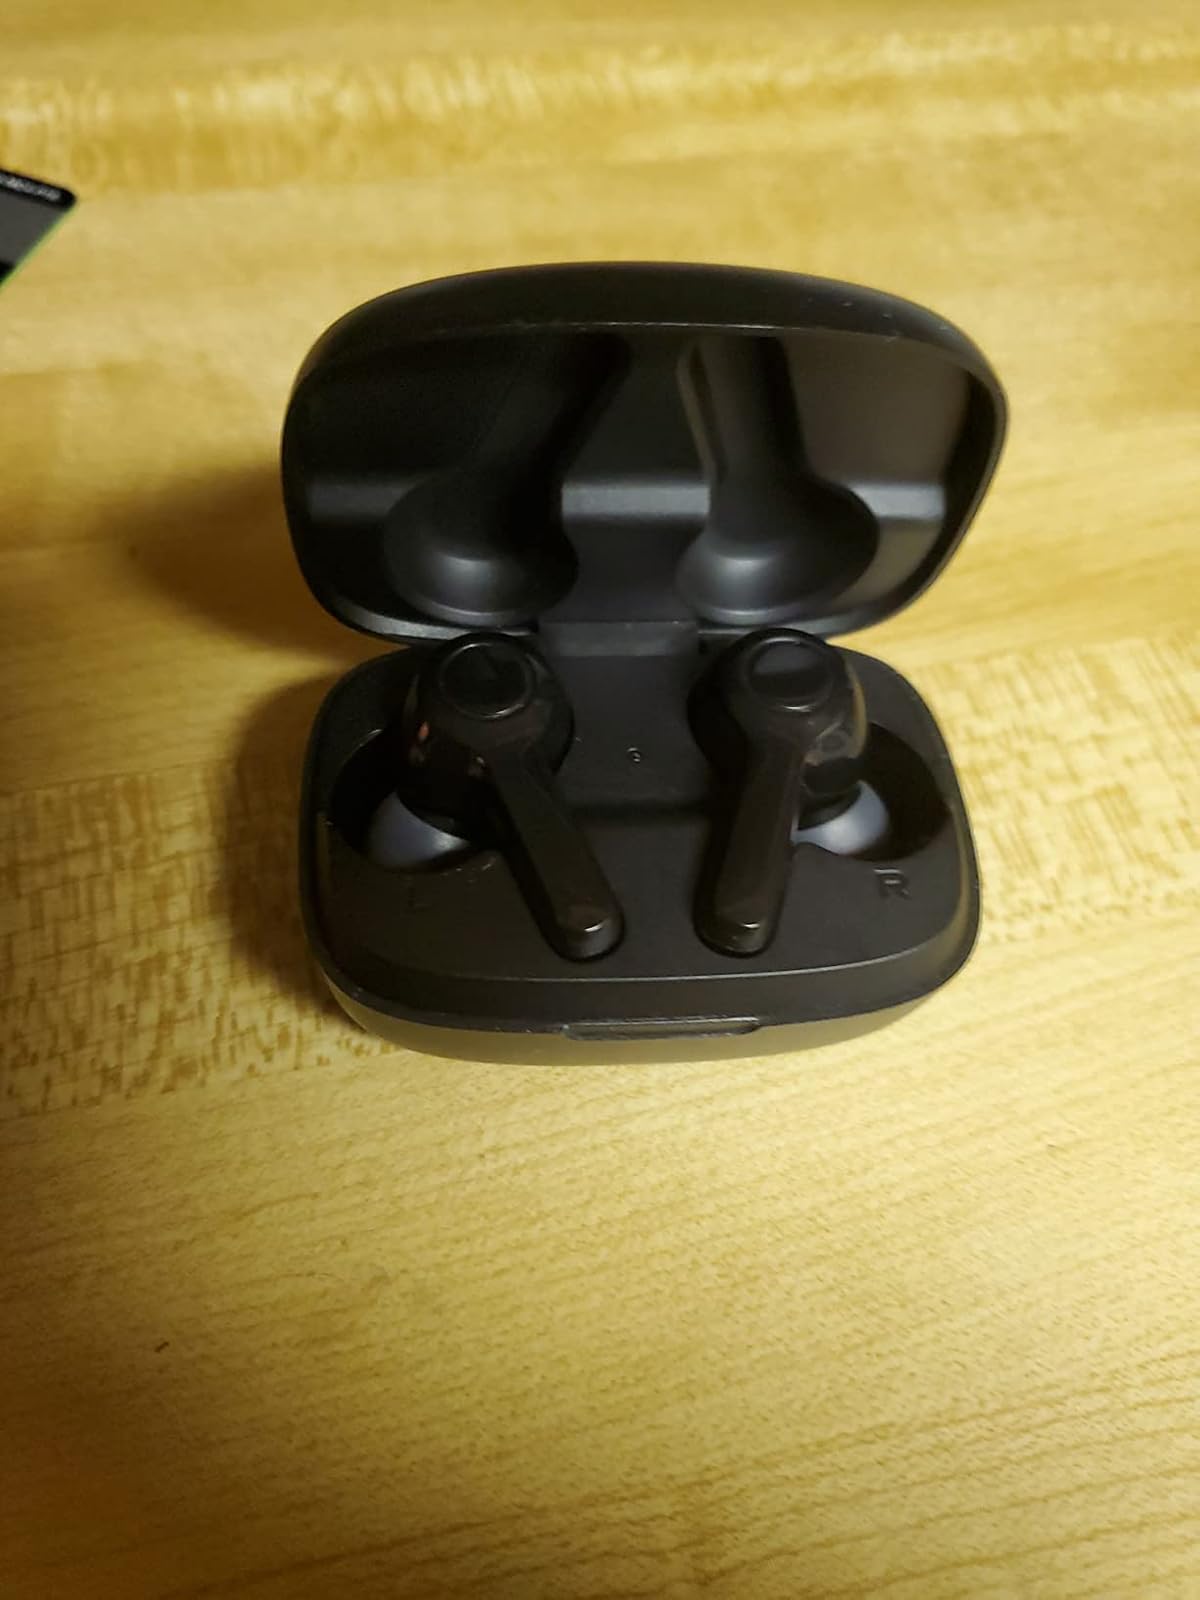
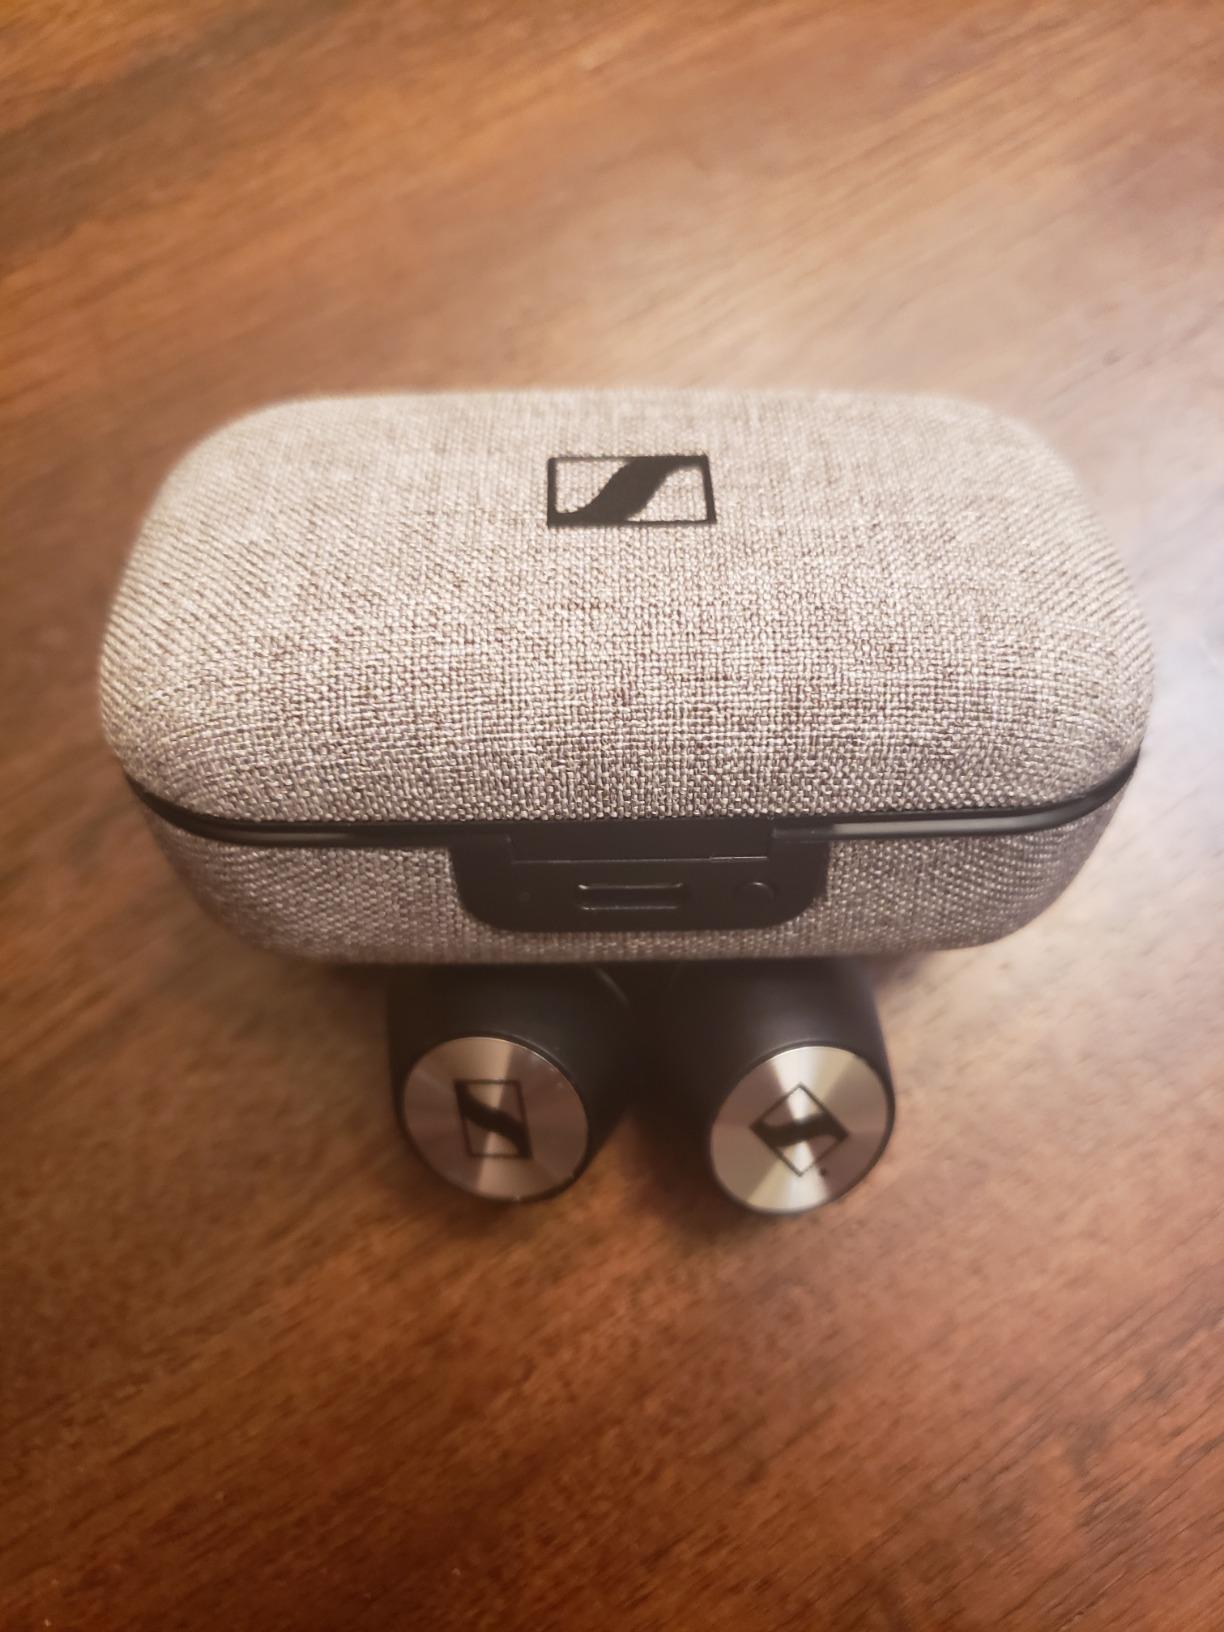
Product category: earbuds
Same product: no